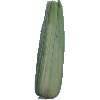
Label: Corn Husk 1